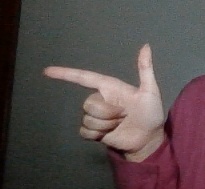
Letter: yaa